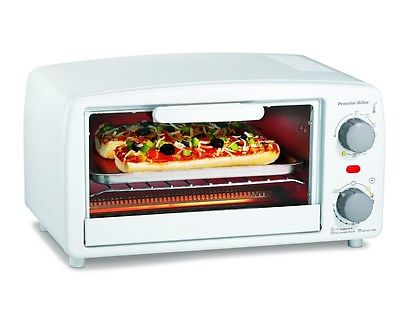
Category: toaster